Tropical cyclones in 2022

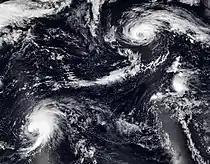
Tropical Storm Earl (bottom left) and Hurricane Danielle (top right) both active simultaneously on September 5, 2022.

On the same day, an area of low pressure formed offshore of Savannah, Georgia which made the NHC to classify the system as "Invest 96L". On the next day, the system was designated as a tropical storm and given the name "Colin" as it approached North Carolina. Most of Colin's heavy rains and strong winds remained out over the Atlantic due to its proximity to the coast and northwesterly shear of around 25 mph (35 km/h). Colin then weakened into a tropical depression before it dissipated on July 3 over eastern North Carolina.